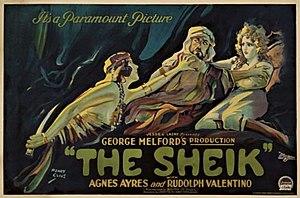
Affiche du film Le Cheik avec Rudolph Valentino et Agnes Ayres
Le Cheik est un film muet américain d'amour et d'aventures réalisé par George Melford sorti aux États-Unis le 20 octobre 1921 et adapté du best-seller Le Cheik d'Edith Maude Hull. Produit par la compagnie cinématographique Famous Players-Lasky Corporation/Paramount, il a pour vedette le « latin lover » Rudolph Valentino.